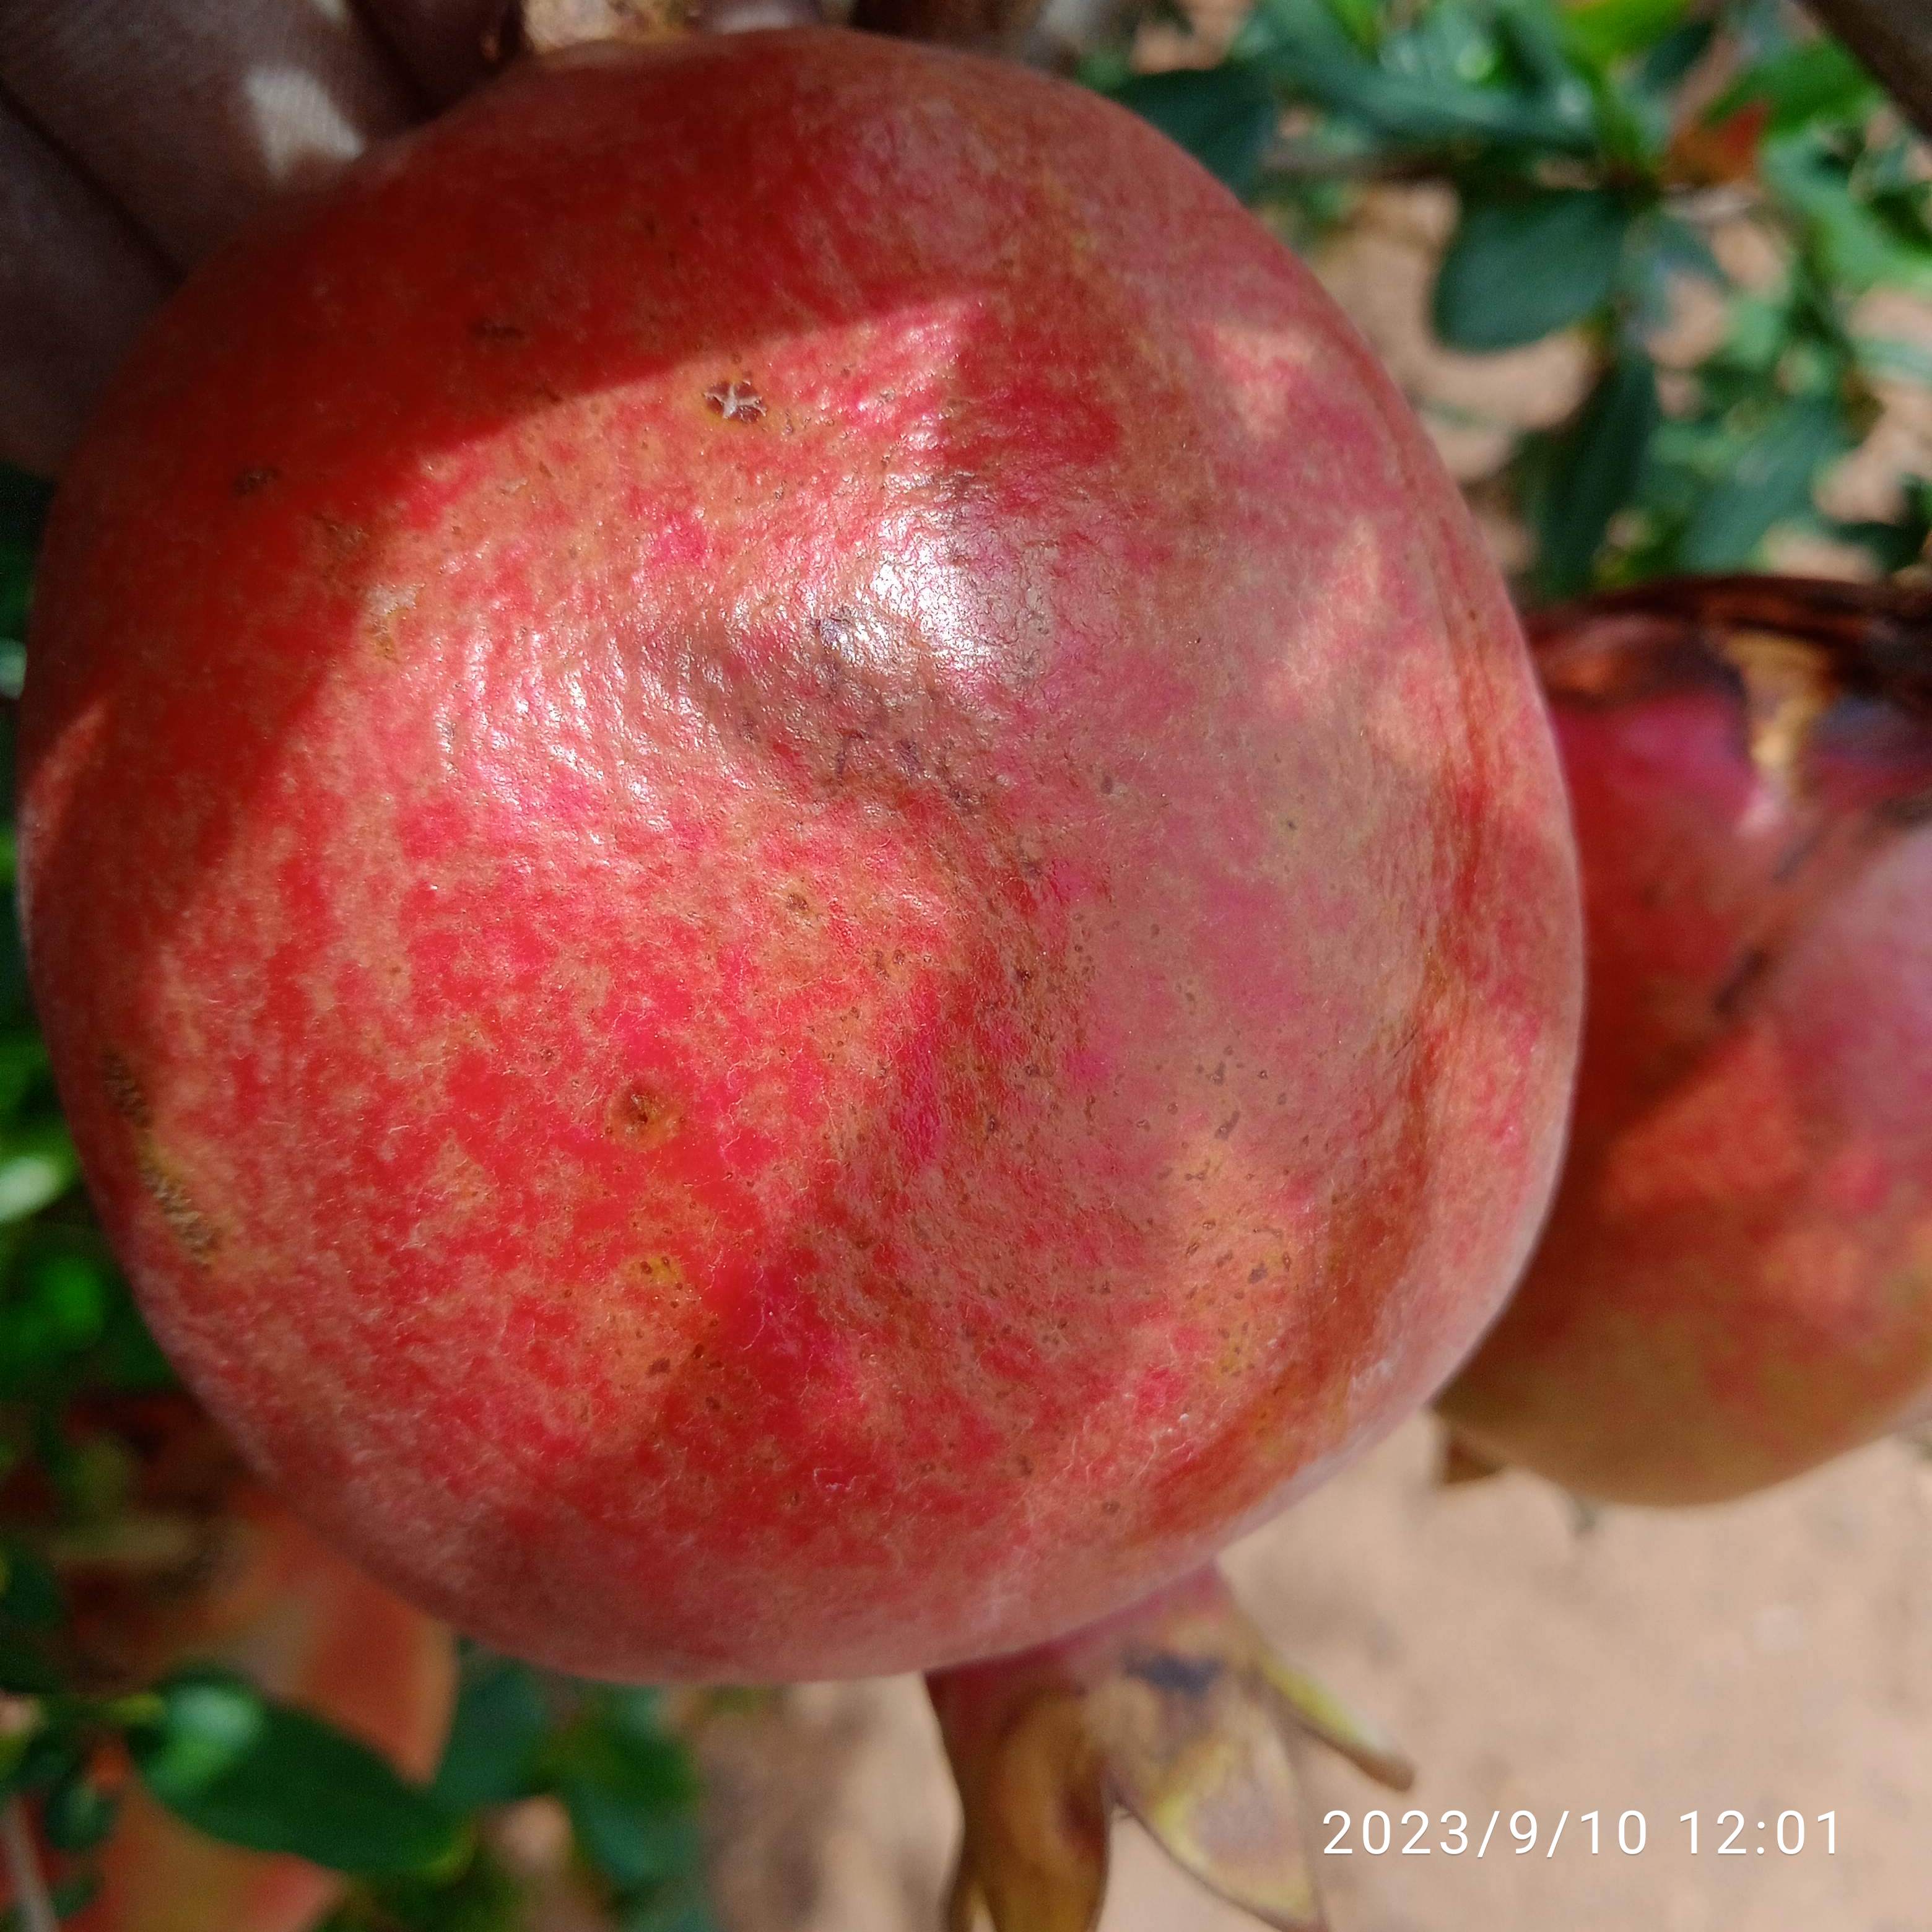
Label: Healthy